Stacey Sinclair

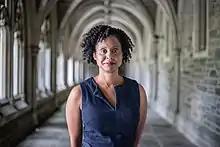
Sinclair at Princeton University in 2018

Stacey Sinclair (born May 31, 1971) is an American psychologist and professor of psychology and public affairs, and associate professor of African American studies at Princeton University. Her research focuses on how interpersonal interactions translate culturally held prejudices into individual thoughts and actions.